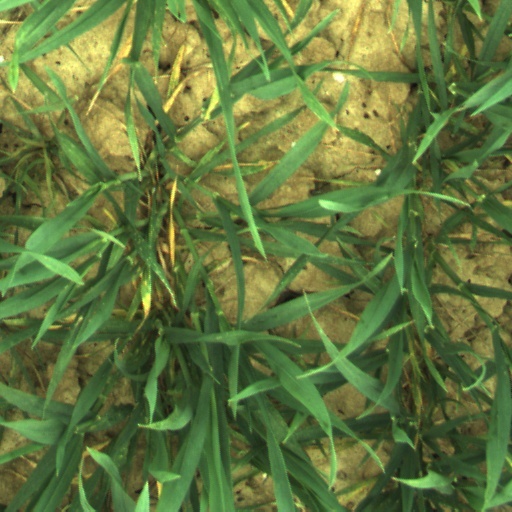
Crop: wheat